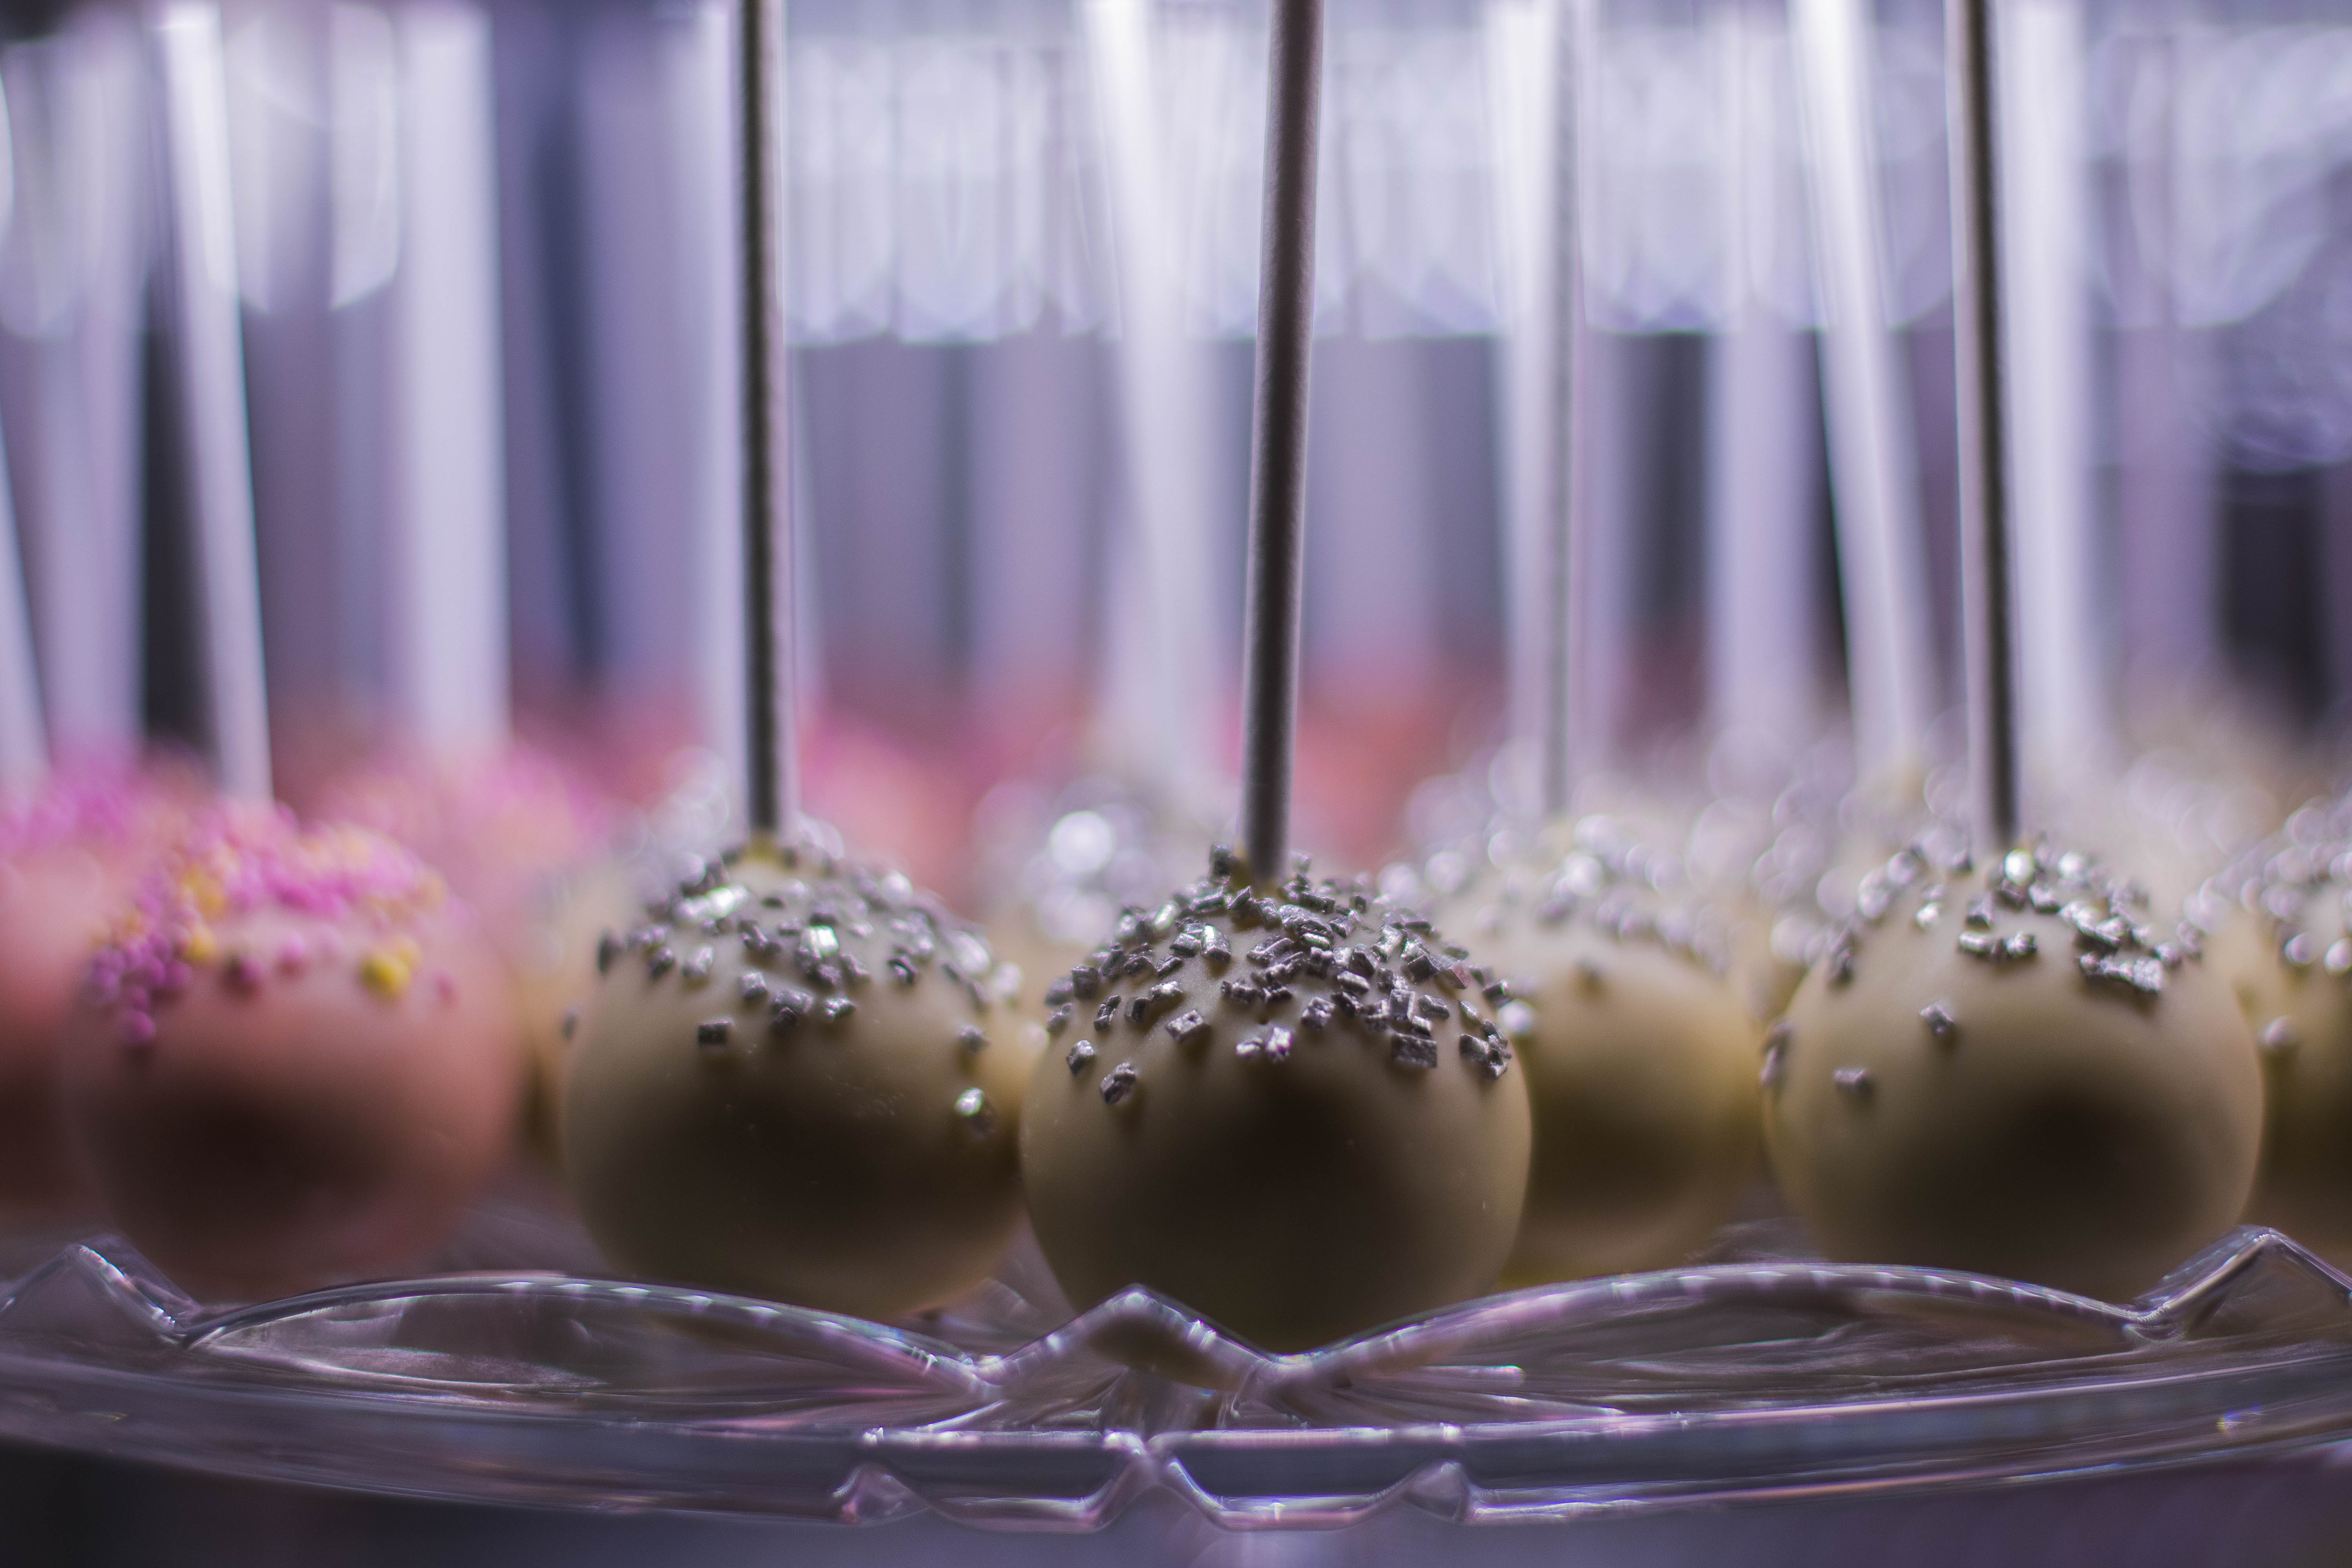
art, purple, close up, sweetness, macro photography, material, water, computer wallpaper